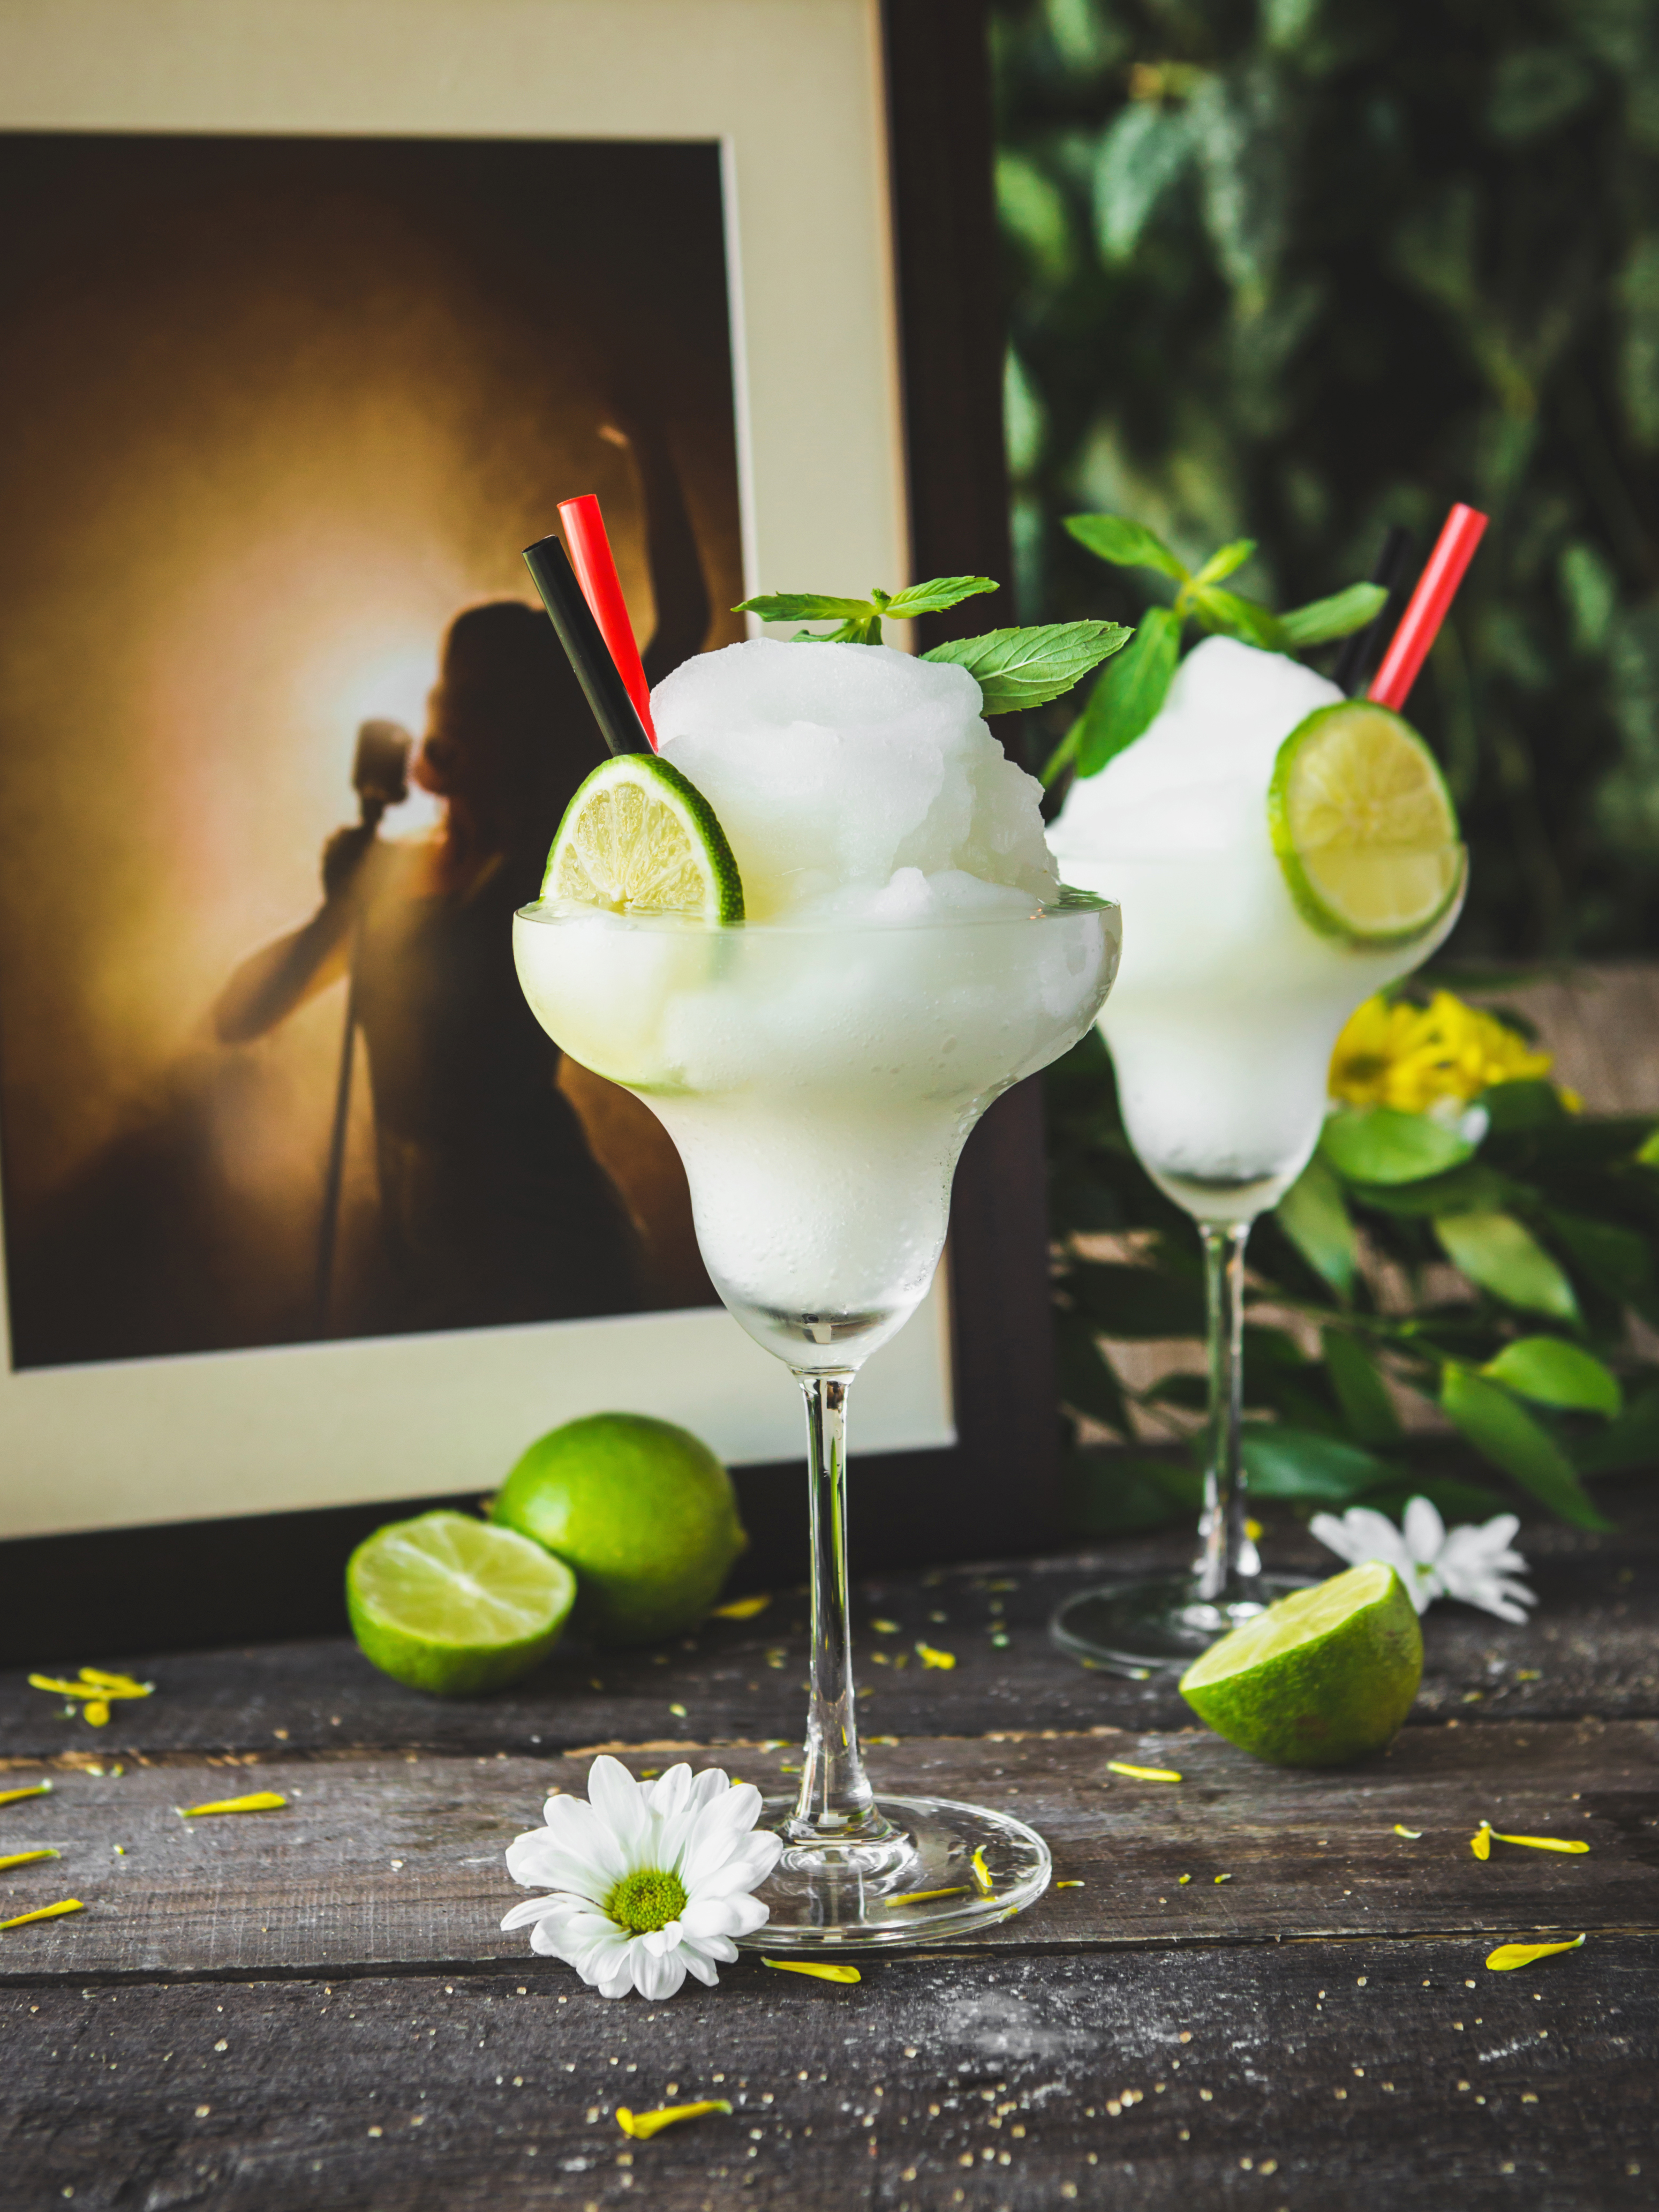
cocktail garnish, drink, non alcoholic beverage, garnish, cocktail, alcoholic beverage, food, distilled beverage, lime, plant, daiquiri, finger food, pina colada, mojito, flower